Pseudo-runes

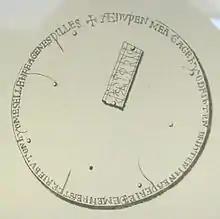
Reverse of Ædwen's brooch, an 11th-century Anglo-Saxon silver disc brooch with seven pseudo-runes on a silver strip in the centre

Cipher runes are cipher systems used as a replacement of standard runes but which do have an intended reading. These are generally not called pseudo-runes but can fit the definition.